Ligurian Prealps

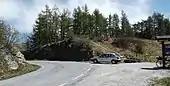
Colle di Caprauna

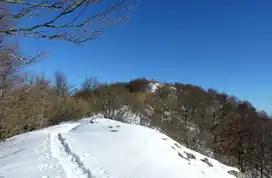
Monte Spinarda

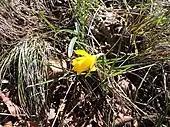
Wild daffodil close to the Rocca Barbena

On the Ligurian Prealps have been established some Natura 2000 SCIs; among them can be remembered "Monte Carmo – Monte Settepani" (code:IT1323112), "Monte Galero" (code:IT1323920), "Monte Ravinet – Rocca Barbena" (code:IT1324011), "Monte Spinarda – Rio Nero" (code: IT1323014), "Bric Zerbi" (code:IT1323021), "Castell'Ermo – Peso Grande" (code:IT1324818) and "Ronco di Maglio" (code: IT1322216).